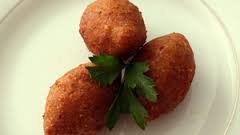
Yemek: icli_kofte